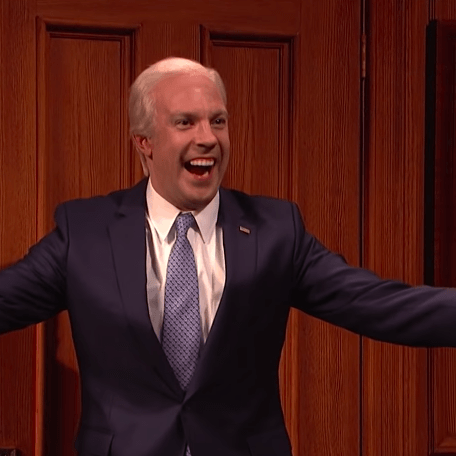
Gender: men